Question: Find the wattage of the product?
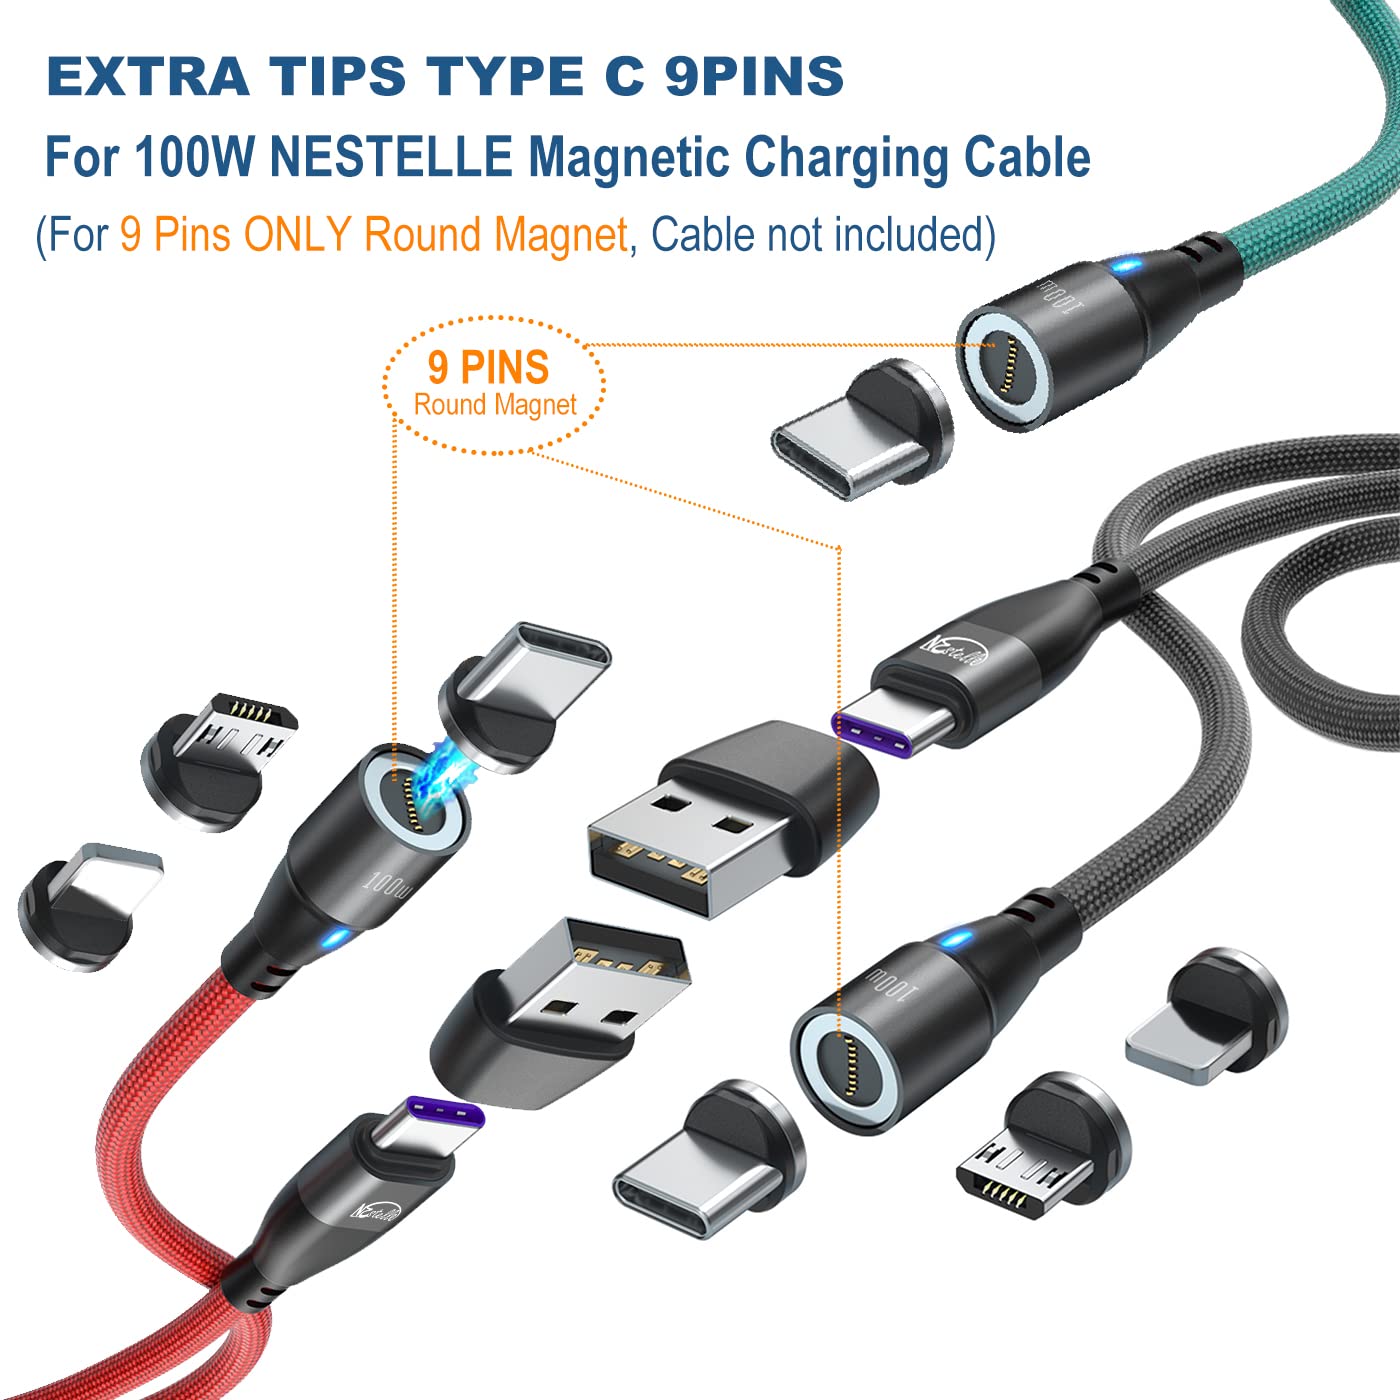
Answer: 100.0 watt